My Struggle (Knausgård novels)

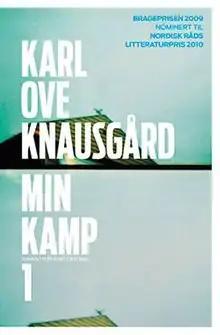

My Struggle is a series of six autobiographical novels written by Karl Ove Knausgård and published between 2009 and 2011. The books cover his private life and thoughts, and unleashed a media frenzy upon their release, with journalists attempting to track down the mentioned members of his family. The series has sold half a million copies in Norway alone and has been published in 35 languages.